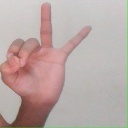
अक्षर: ण